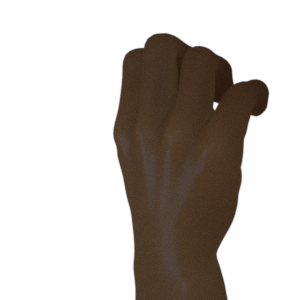
Label: rock